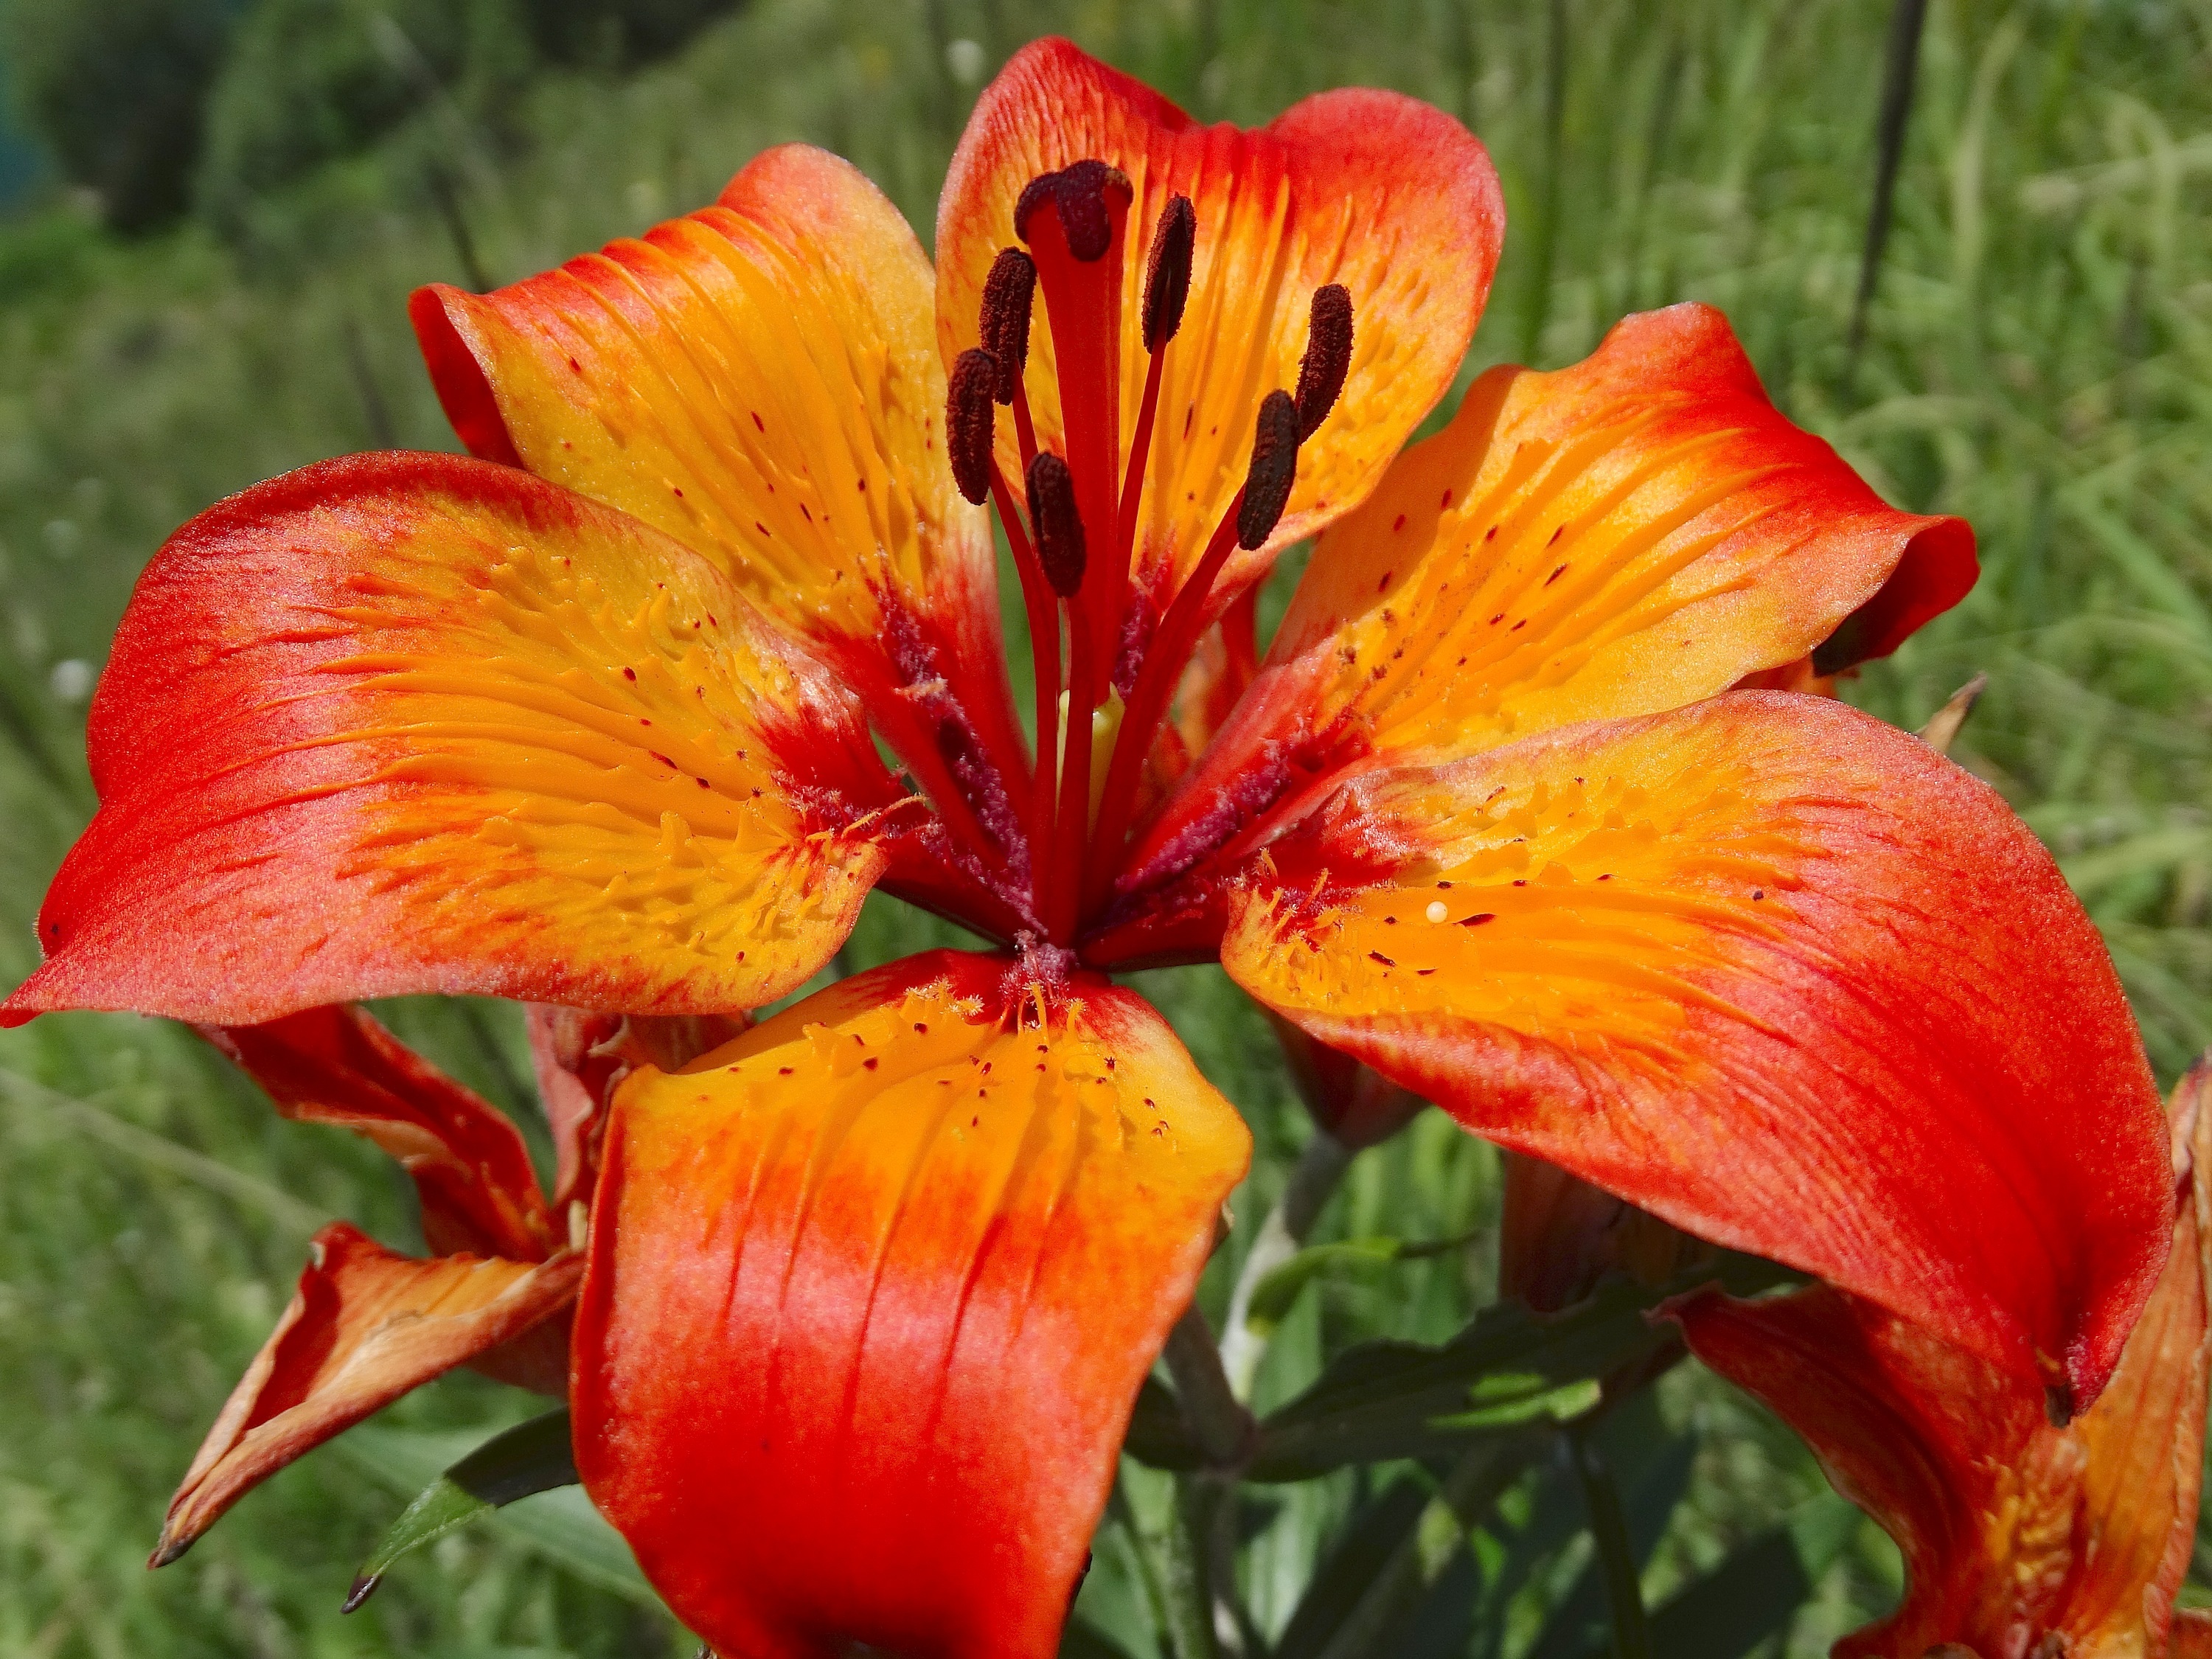
nature, blossom, plant, flower, petal, bloom, color, flora, lily, daylily, macro photography, flowering plant, lily family, orange lily, peruvian lily, plant stem, land plant, alstroemeriaceae